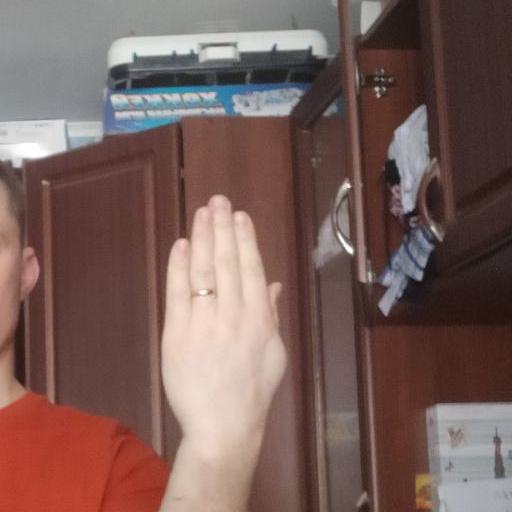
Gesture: stop_inverted